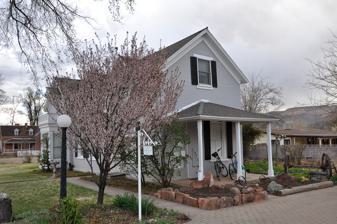
Building: Stewart-Woolley House
Country: United States of America
Year built: 1872
United States historic place Stewart--Woolley House U.S. National Register of Historic Places The house in 2013 Show map of Utah Show map of the United States Location 106 West 100 North, Kanab, Utah Coordinates 37°03′00″N 112°31′49″W / 37.05000°N 112.53028°W / 37.05000; -112.53028 ( Stewart--Woolley House ) Area 0.3 acres (0.12 ha) Built 1872 ( 1872 ) Architectural style Gothic Revival, Late Victorian MPS Kanab, Utah MPS NRHP reference No. 01000314 Added to NRHP April 6, 2001 The Stewart-Woolley House is a historic house in Kanab, Utah . It was built in 1872 for Levi Stewart, who converted to the Church of Jesus Christ of Latter-day Saints with his family in Illinois in 1837. Stewart moved to Kanab in 1870, where he first stayed in an old fort. He built his house shortly after, and it was designed in the Gothic Revival and Late Victorian styles. Stewart served as the local bishop . The house was acquired by Edwin D. Woolley, a native of Nauvoo, Illinois , in 1889. Woolley had two wives, Emma Geneva Bentley, with whom he had twelve children, and Flora Ashby Snow, with whom he had nine children. He lived in this house with his first wife, Emma, and their children, including Mary E. Woolley Chamberlain , who served as the mayor of Kanab from 1911 to 1913. The house has been listed on the National Register of Historic Places since April 6, 2001. References